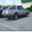
Label: automobile